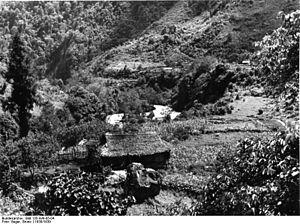
Maison et végétation, partiellement cultivée sur les flancs de montagne en bordure du Plateau tibétain, Lieu dit
Le plateau tibétain est un vaste ensemble de plateaux situé en Asie centrale, au nord de l'Himalaya, dont la majeure partie est située en République populaire de Chine et quelques parties le sont en Birmanie, au Bhoutan, au Népal et en Inde. Il a été créé par la collision des plaques indienne et eurasienne qui ont pris en étau les plaques de Qiantang et de Lhassa au cours du Cénozoïque. Constituant une des plus grandes structures topographiques de la Terre, il a d'importants effets climatiques régionaux et mondiaux. Le nord-ouest du plateau, le Changtang, en est la région la plus élevée. D'une altitude dépassant souvent 5 000 m, il est pratiquement inhabité.
Chungthang est un village indien situé dans l'état indien du Sikkim, District du Sikkim septentrional.